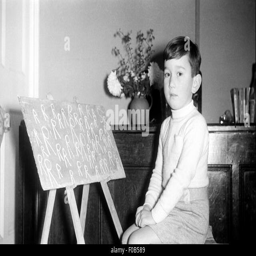
a little boy sitting next to an easel